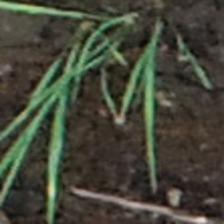
Label: clustered